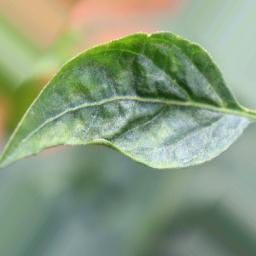
Label: mites_and_trips